Kaiden Brand

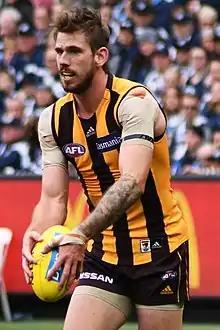
Brand playing for Hawthorn in April 2019

Kaiden Brand (born 8 April 1994) is an Australian rules football player who plays with the West Adelaide Football Club in the South Australian National Football League. He previously played with the Hawthorn Football Club and Sydney Swans in the Australian Football League.